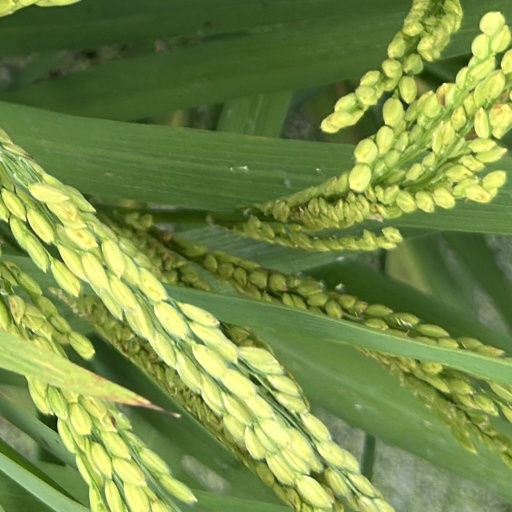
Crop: rice